Bruno Figueroa Fischer

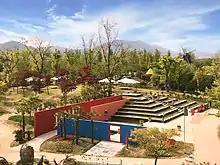
Mexican Garden at the Suncheonman Bay National Garden

He has taught courses and given lectures at El Colegio Nacional and several institutions of higher education in Mexico such as UAM, ITAM, CIDE, El Colegio de Mexico and Universidad Iberoamericana.